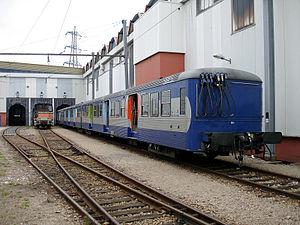
Rame inox de banlieue (RIB) au technicentre Paris Nord-Joncherolles, Villetaneuse, Seine-Saint-Denis, France.
Une rame inox de banlieue ou RIB désigne un type de rame ferroviaire réversible à caisse métallique conçues pour le service des trains de banlieue de l'Ile-de-France. Elles disposent, par voiture, de trois plateformes d'accès, à portes à deux vantaux coulissants, délimitant quatre salles à allée centrale.